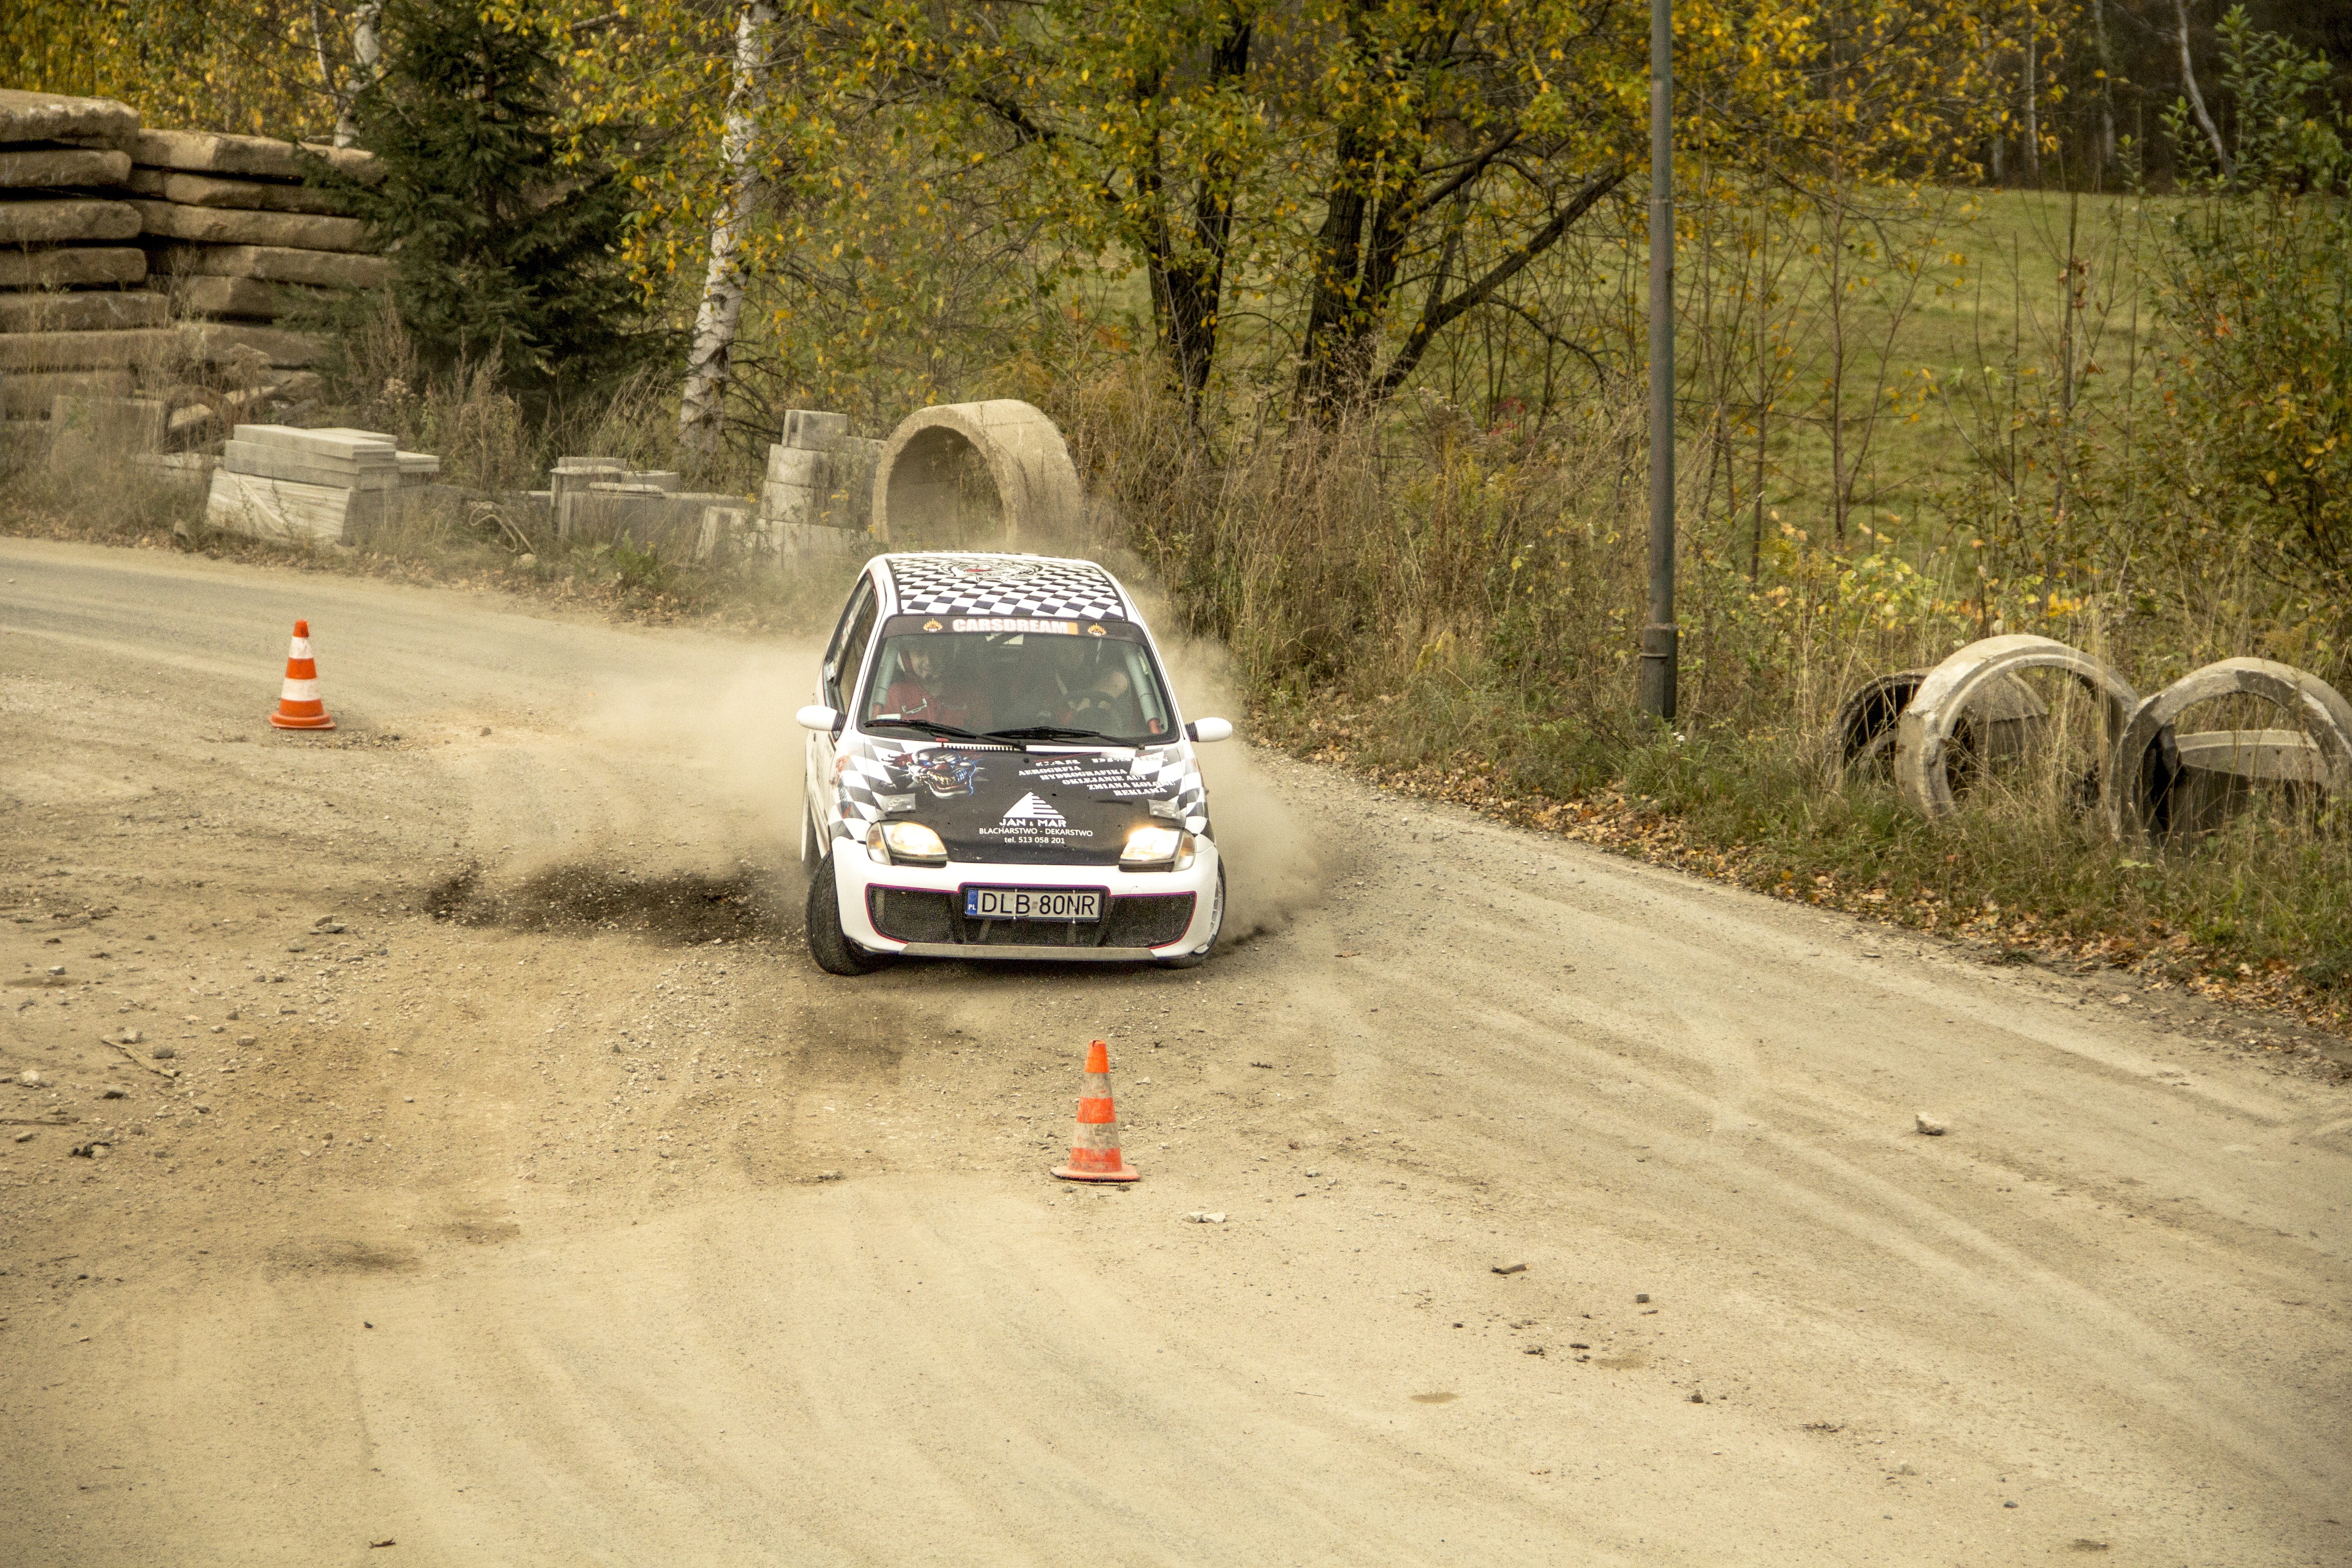
sport, car, driving, vehicle, dust, auto, speed, race, sports, racing, rally, motorsport, the vehicle, auto racing, off roading, rallying, world rally championship